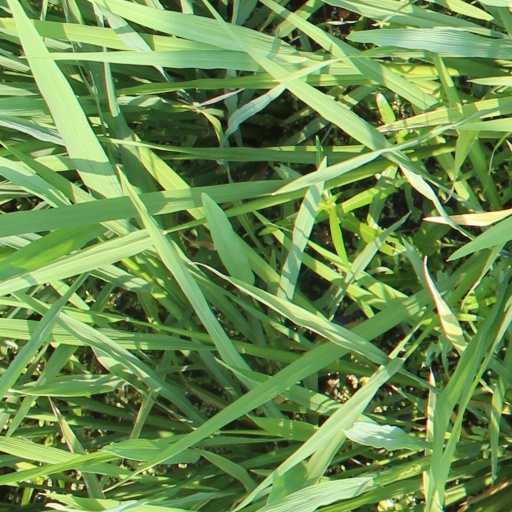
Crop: rice